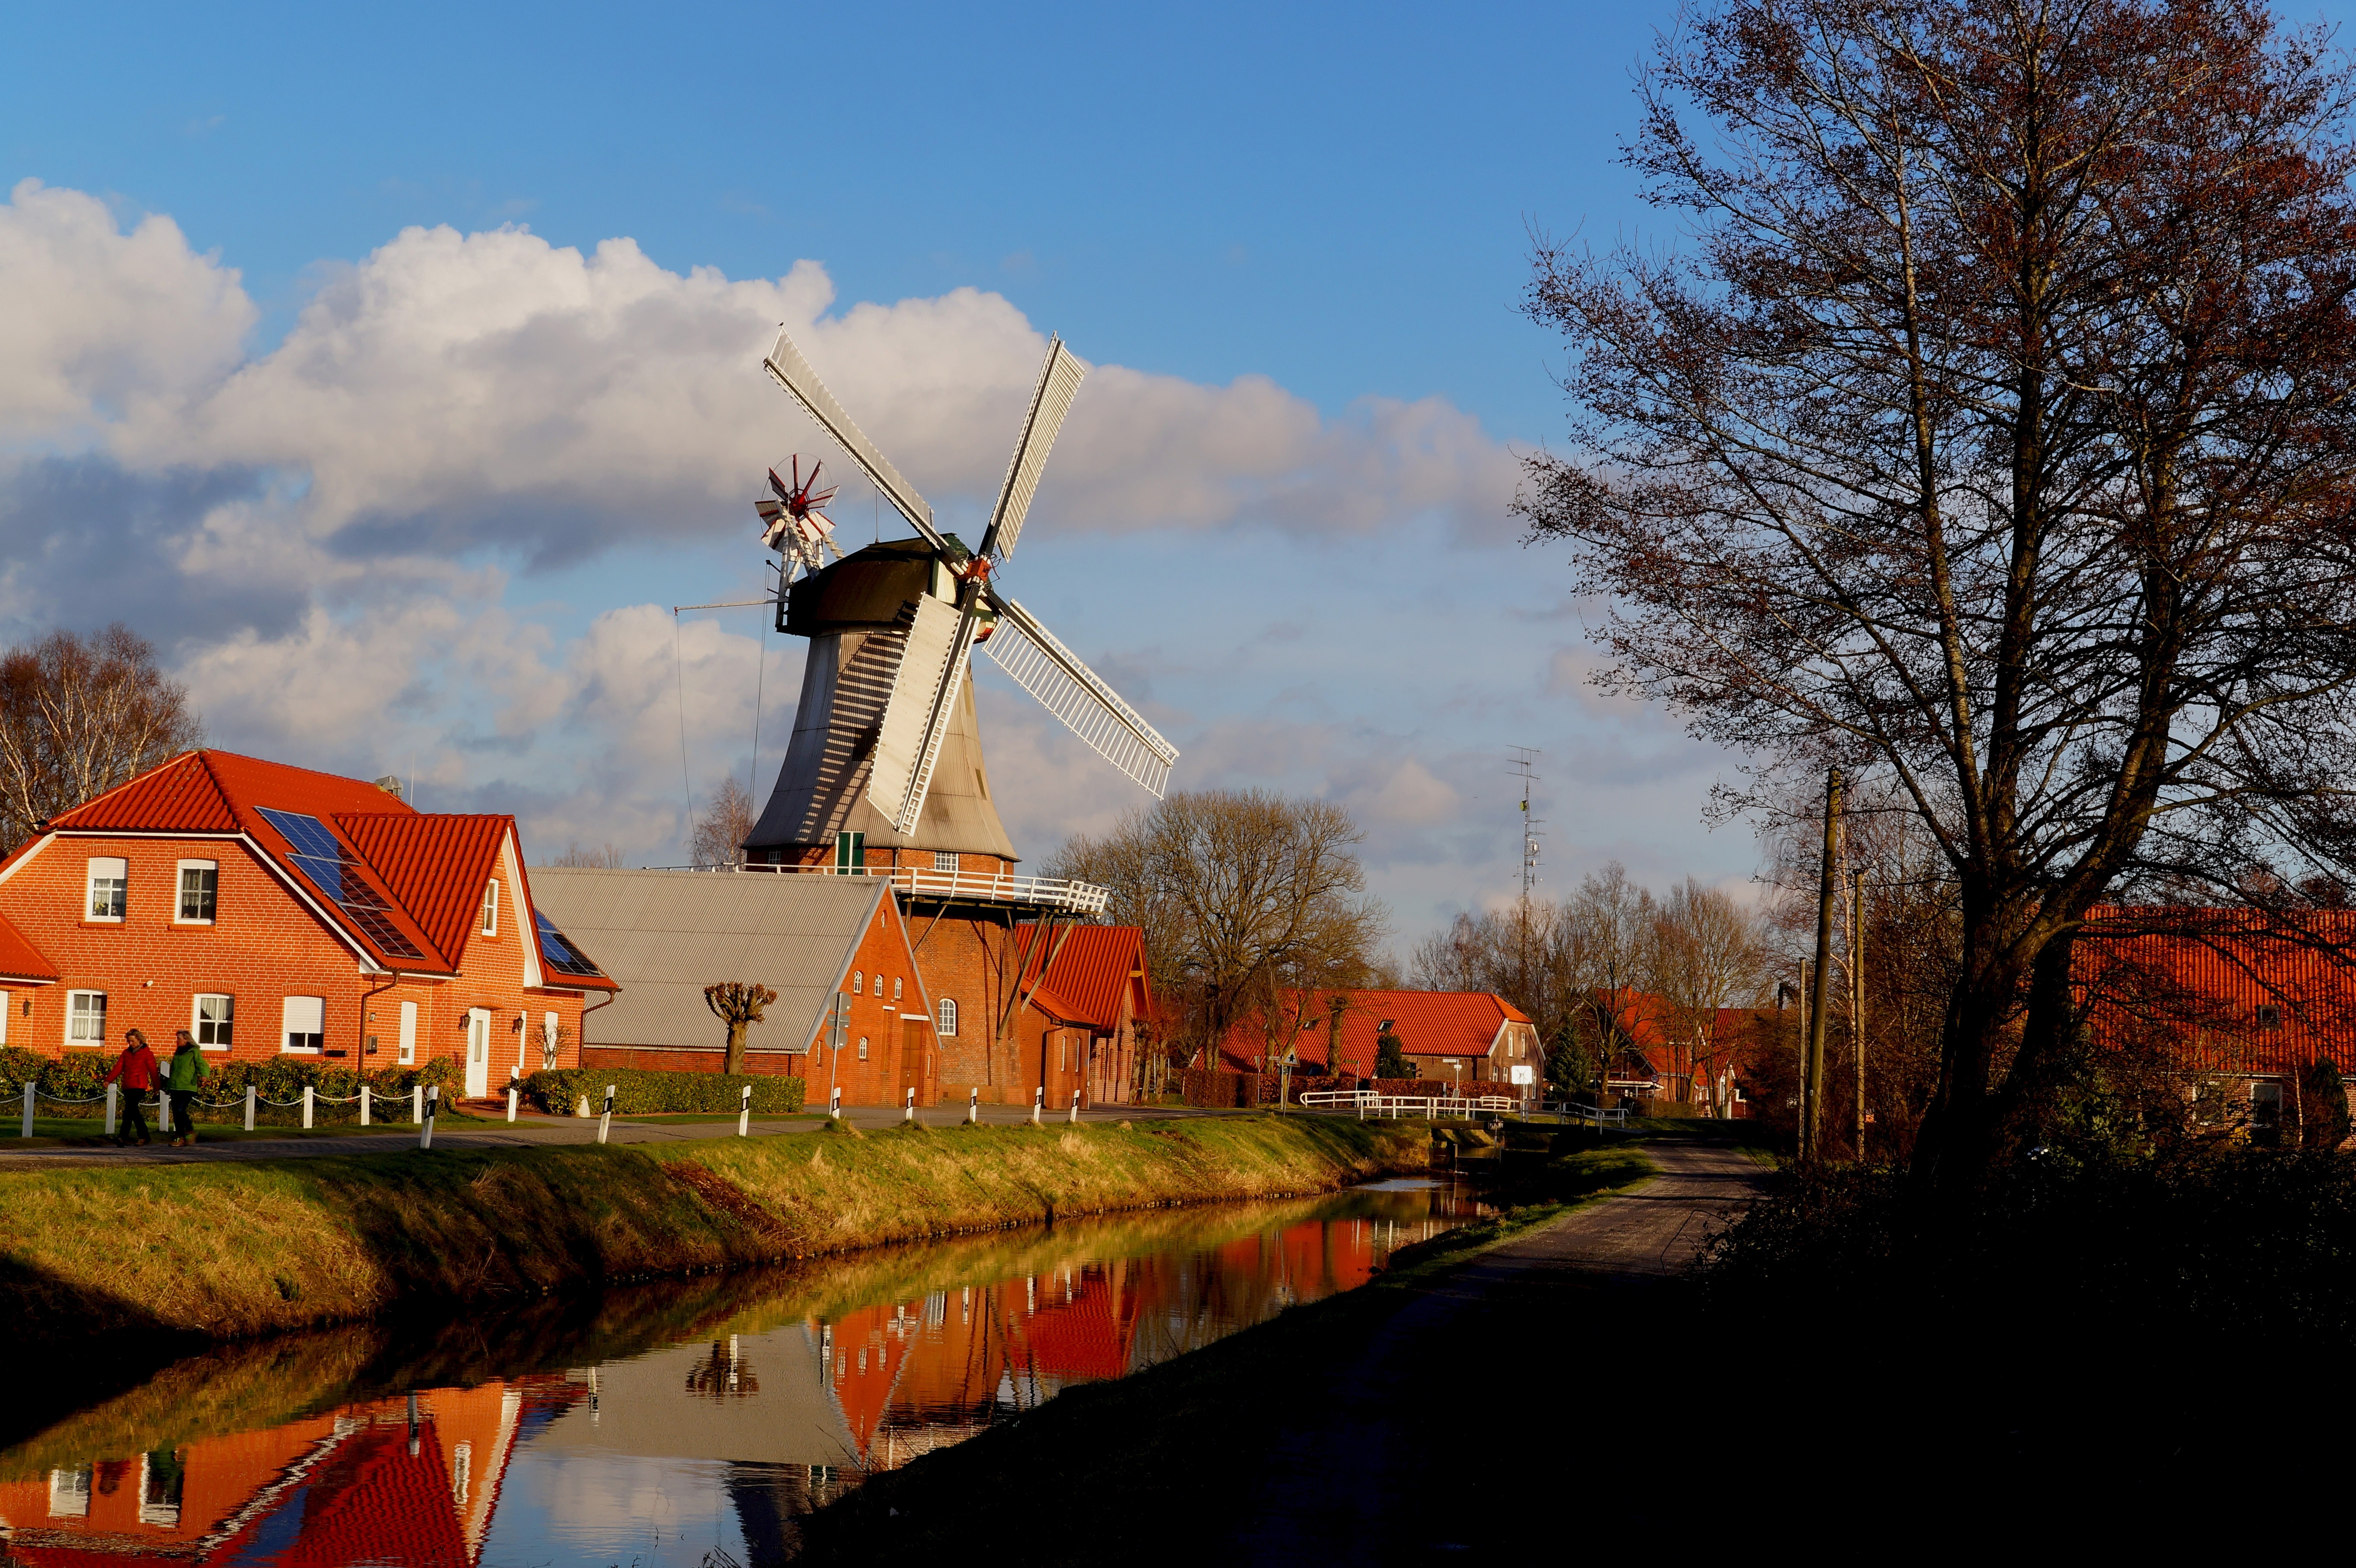
landscape, tree, water, windmill, wind, building, evening, tower, autumn, season, waterway, pinwheel, holland, netherlands, mill, rural area, water running